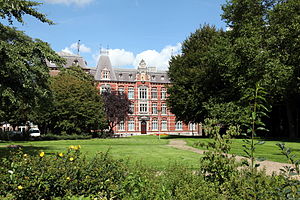
Eijsden-Margraten / Galleri
Eijsden-Margraten er en kommune og en by, beliggende i den sydlige provins Limburg i Nederlandene. Kommunens areal er på 78,32 km², og indbyggertallet er på 24.995 pr. 1 maj 2014. Kommunen grænser op til Maastricht, Valkenburg aan de Geul, Gulpen-Wittem, Voeren, og Wezet.